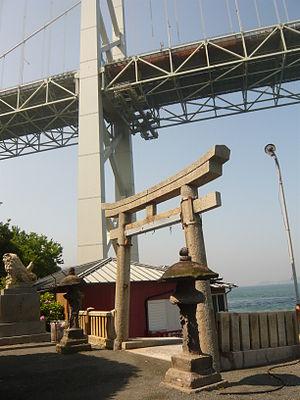
Le Mekari-jinja est un sanctuaire shinto situé dans l'arrondissement de Moji-ku, Kitakyūshū, préfecture de Fukuoka au Japon.